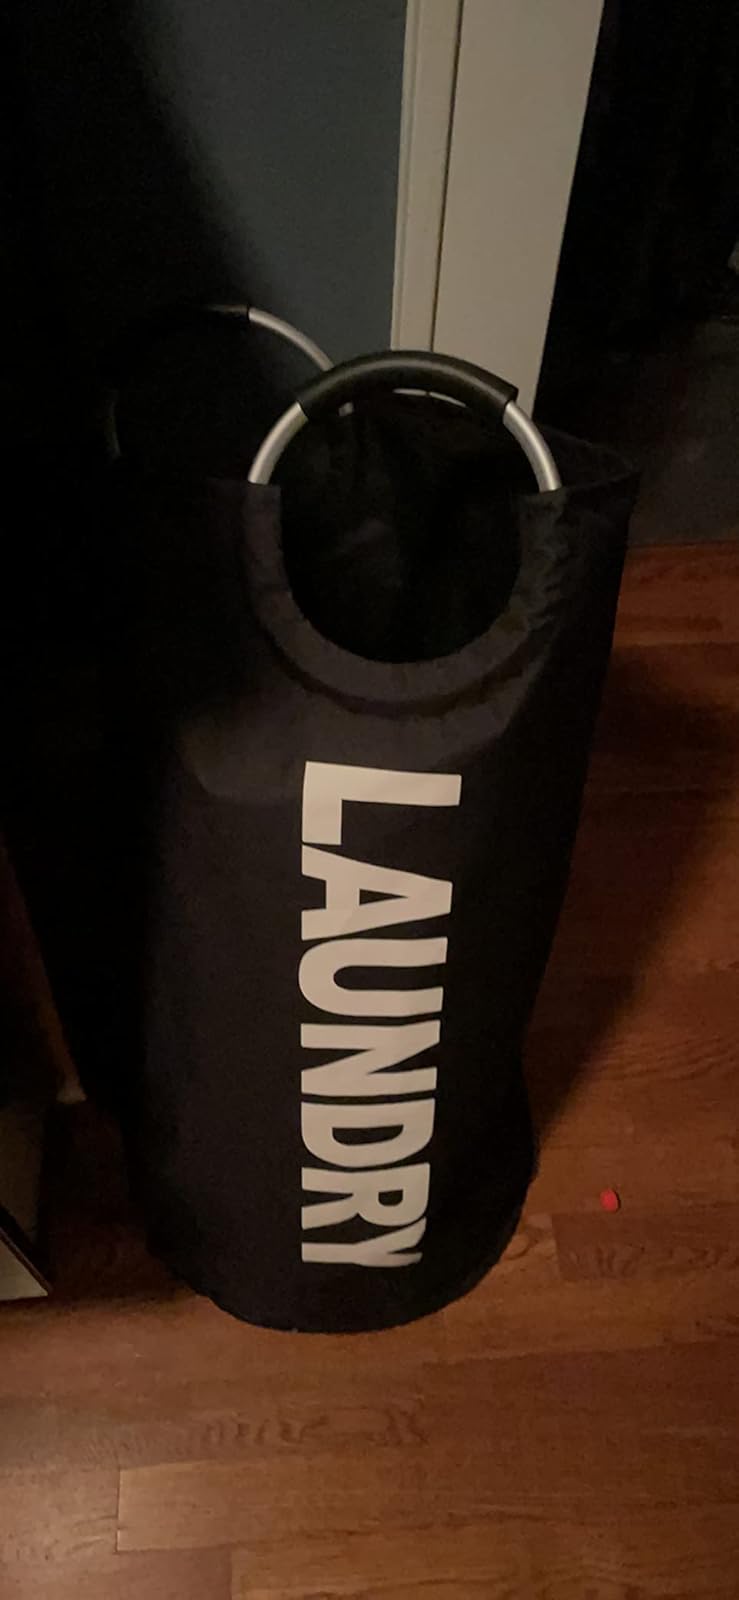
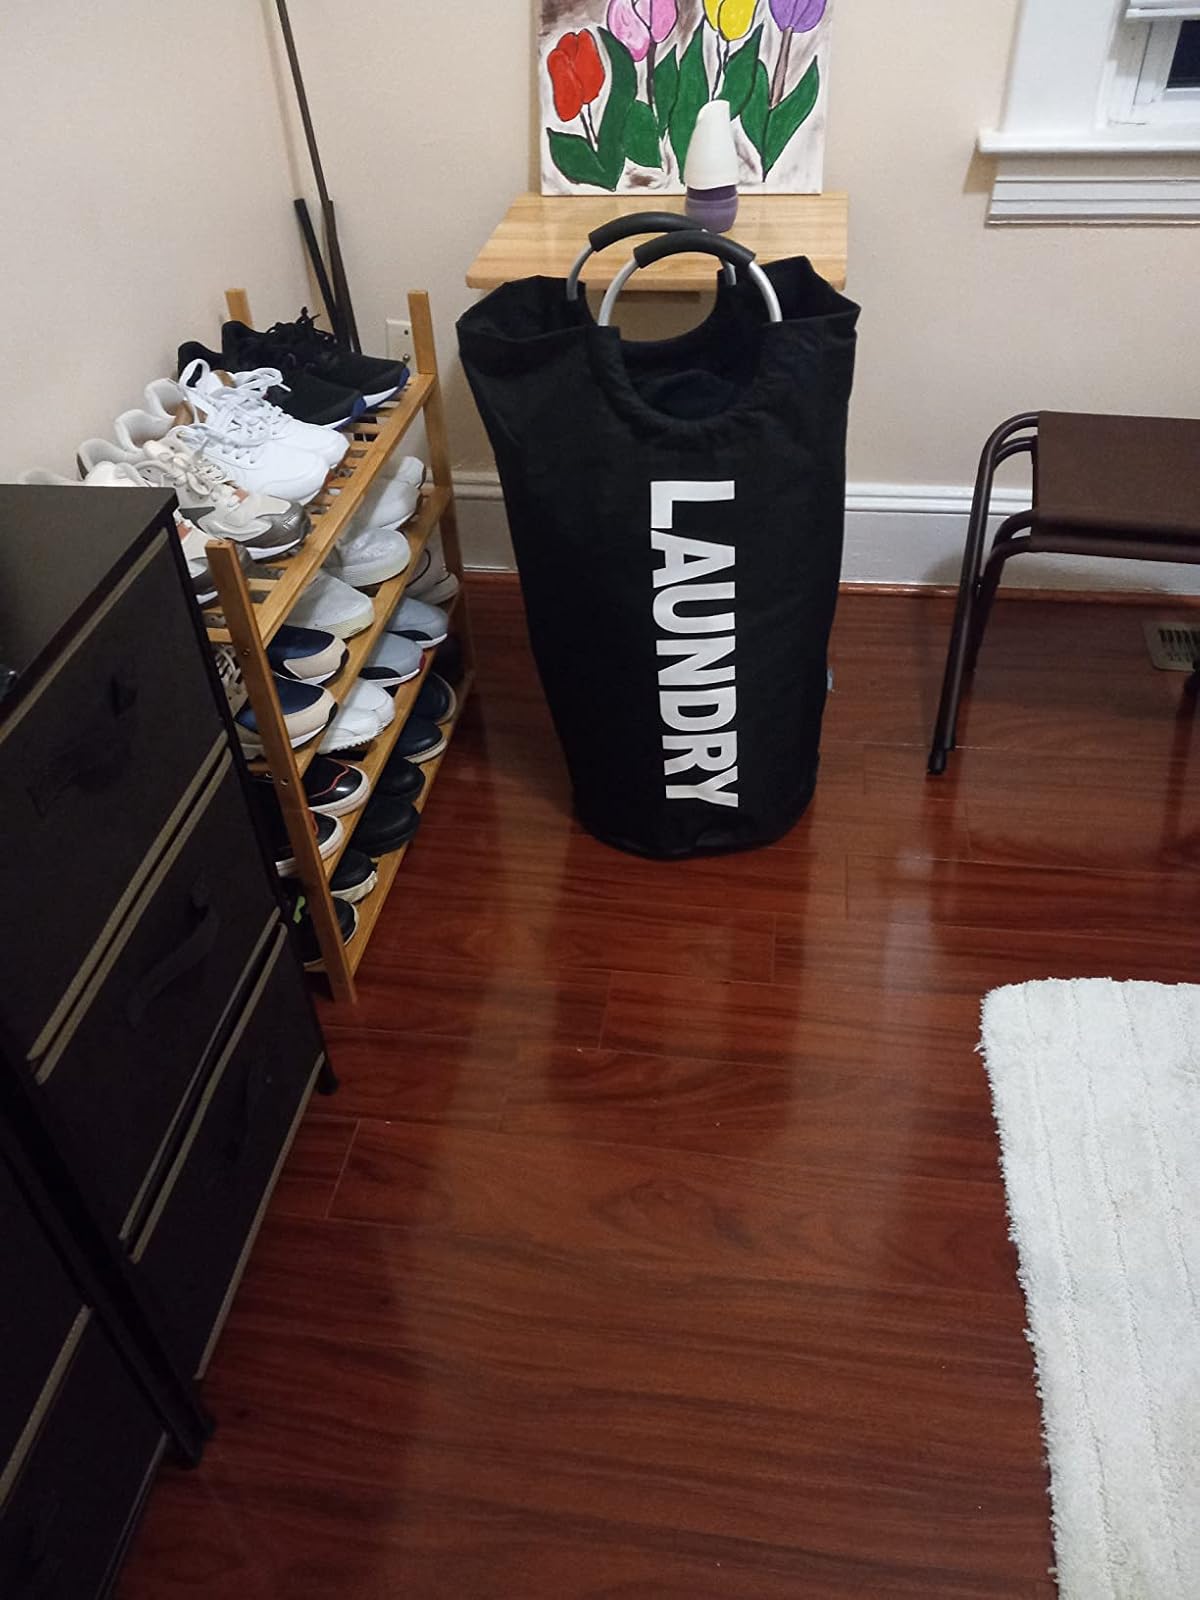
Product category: items_hamper
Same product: yes